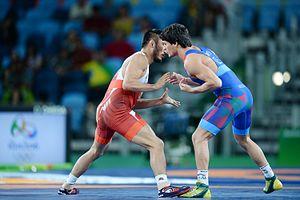
Ryu Han-su est un lutteur gréco-romain sud-coréen, concourant en catégorie des moins de 66 kg.